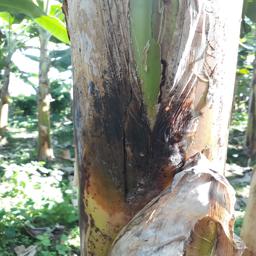
Label: PSEUDOSTEM WEEVIL